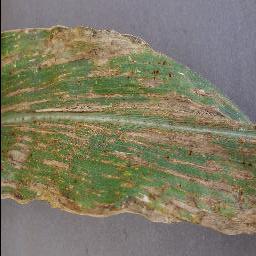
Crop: corn
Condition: (maize)_cercospora_spot_gray_spot